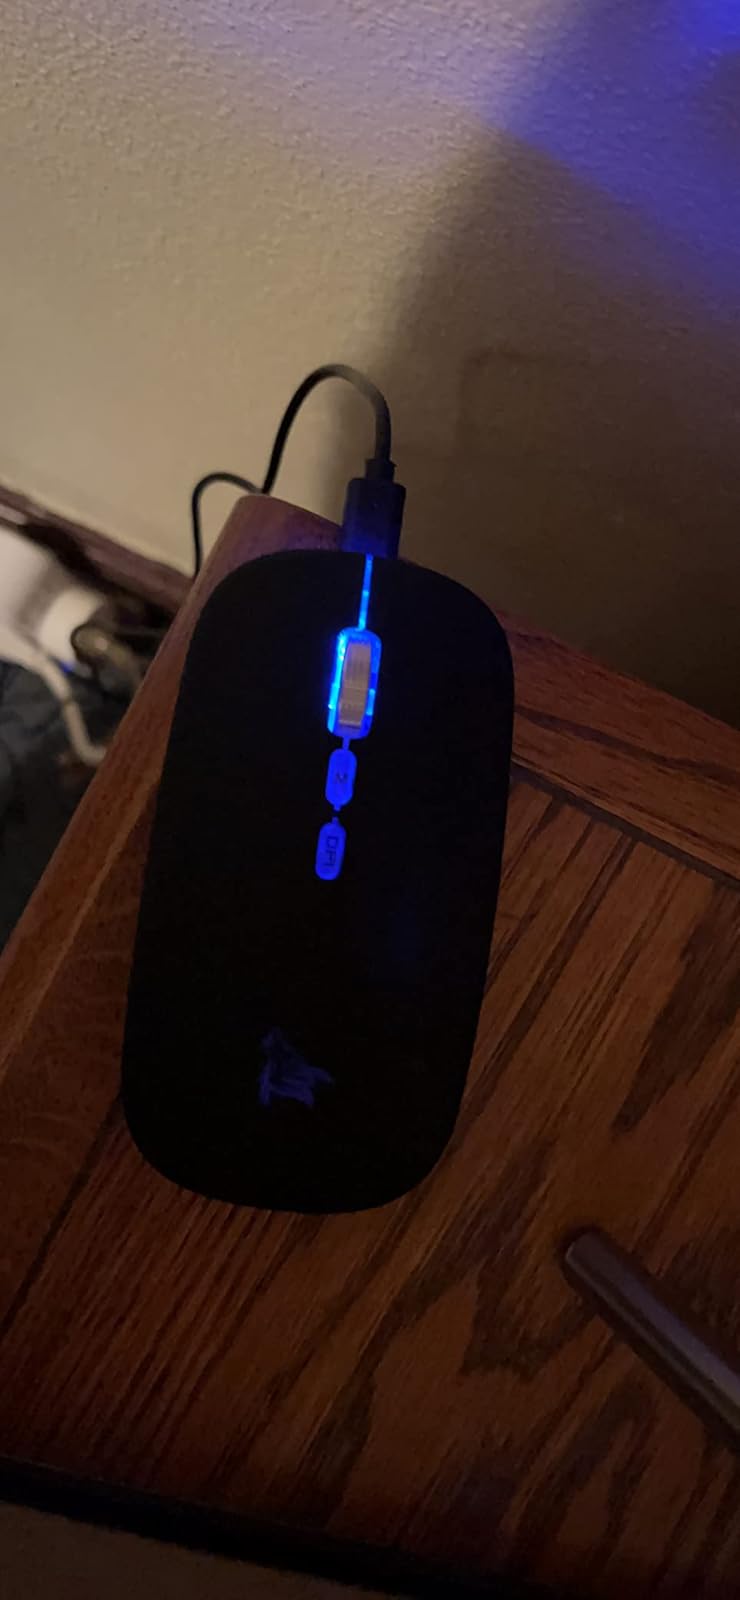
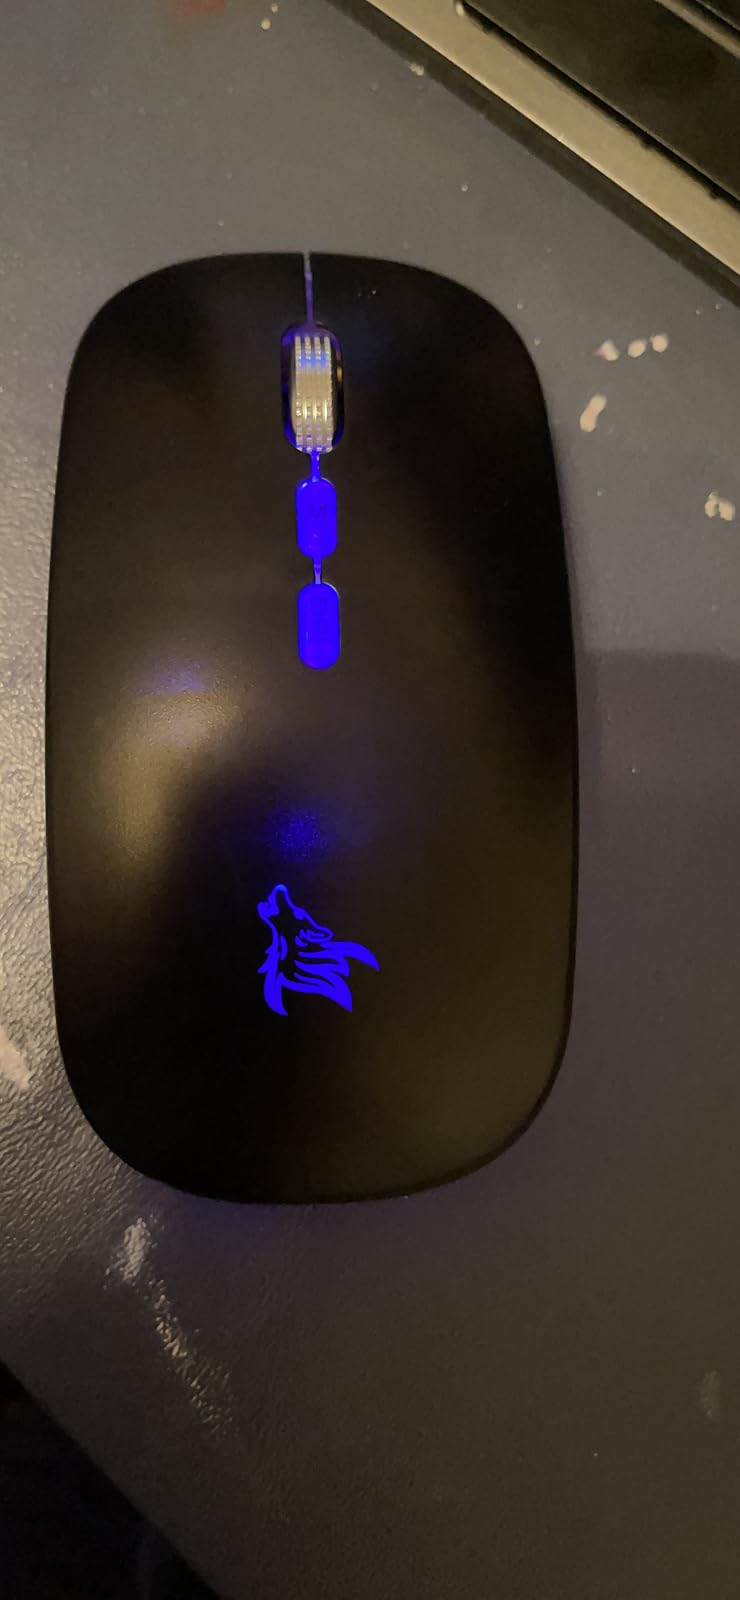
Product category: mouse
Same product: yes